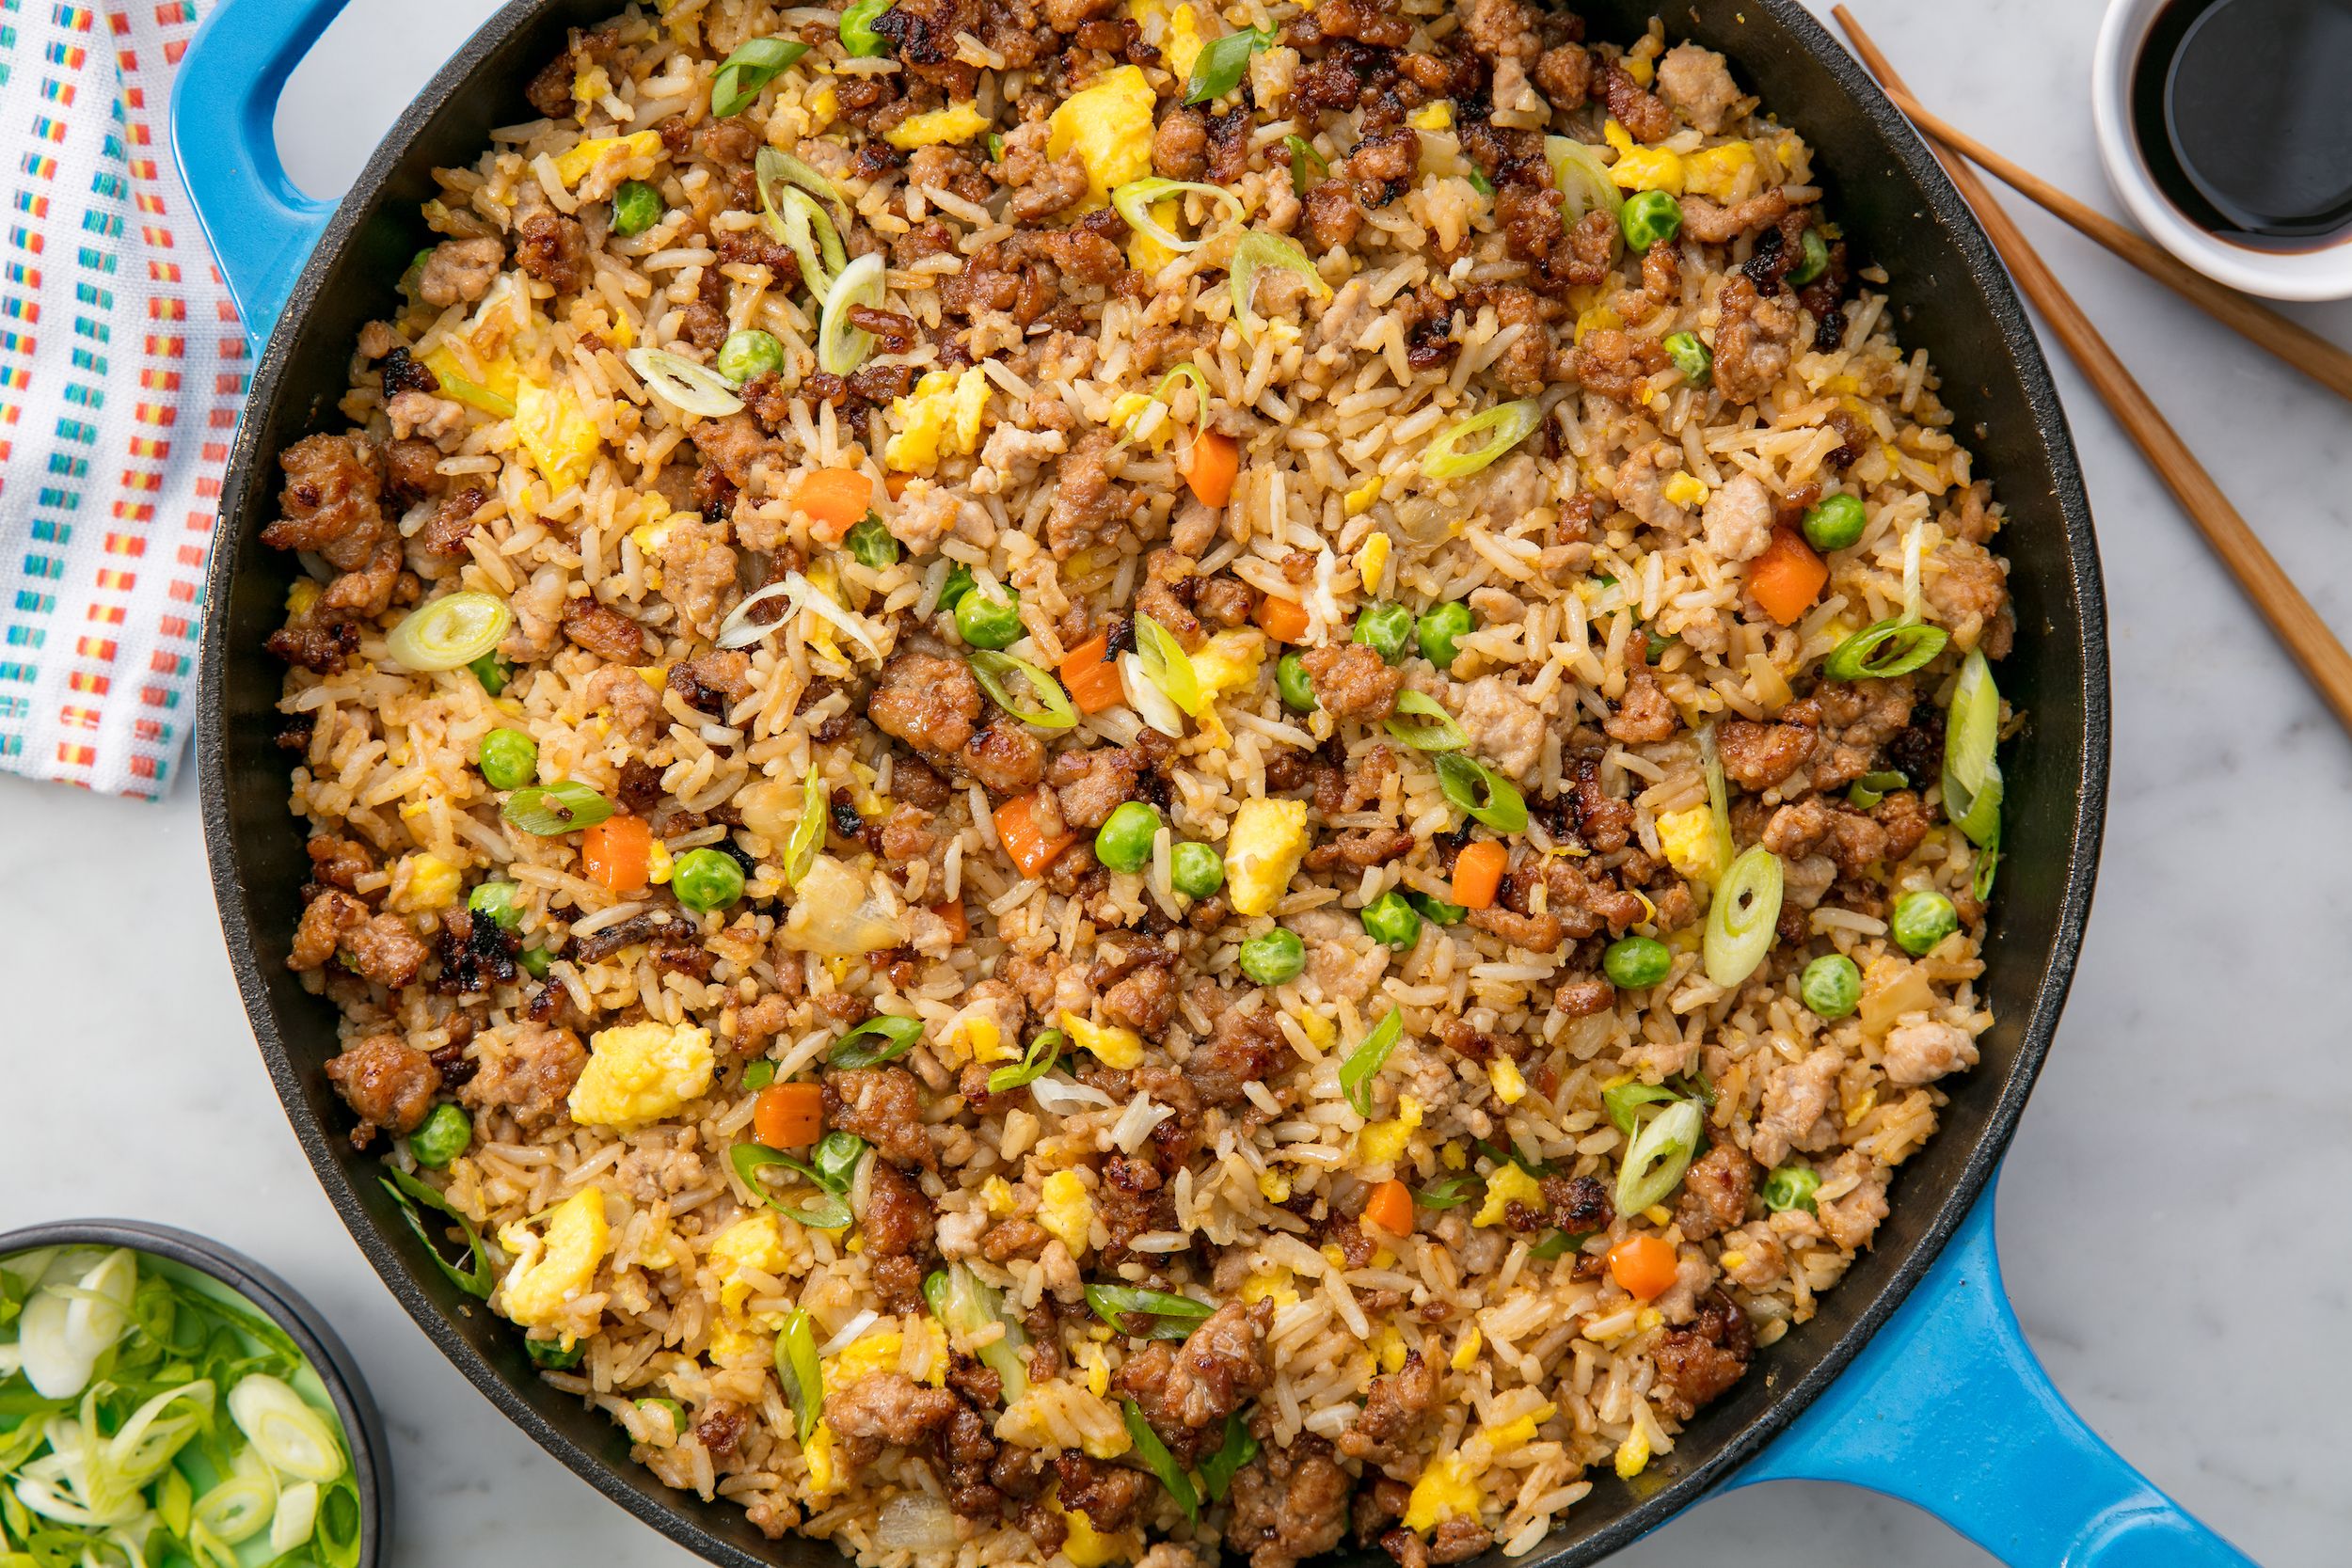
Dish: fried_rice